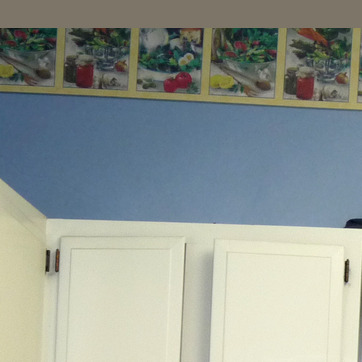
Material: painted